Wasted (British TV series)

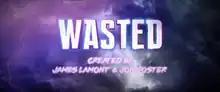

Wasted is a six-episode British comedy TV series. It was written and created by Jon Foster and J.D. Lamont for E4. It began broadcasting with two episodes on 26 July 2016. The series' style has been compared to that of "Spaced".